Byrd Theatre

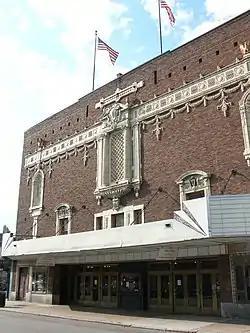

The Byrd Theatre is a cinema in the Carytown neighborhood of Richmond, Virginia. It was named after William Byrd II, the founder of the city. The theater opened on December 24, 1928 to much excitement and is affectionately referred to as "Richmond’s Movie Palace". Though equipped with a Wurlitzer pipe organ, the theatre was also one of the first of its kind to be originally outfitted for sound motion pictures.